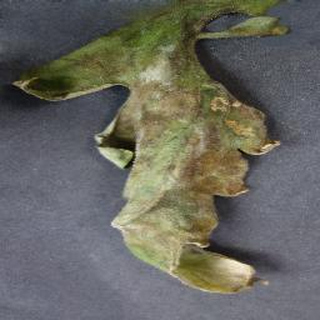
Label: tomato_late_blight